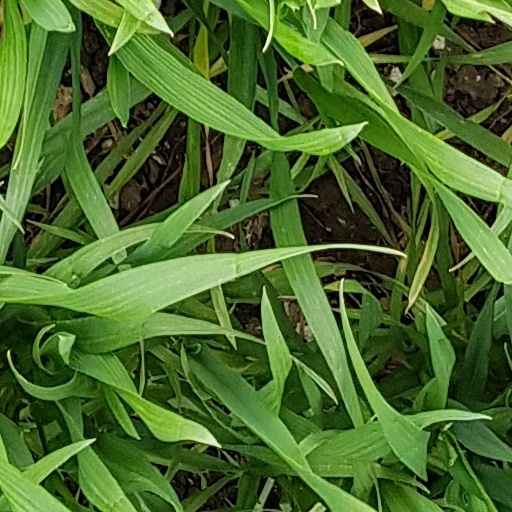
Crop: wheat